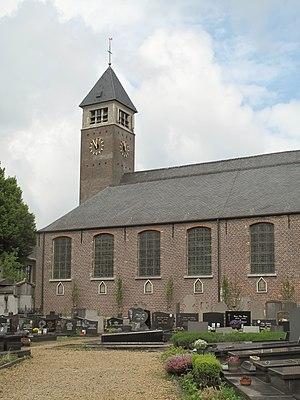
Kluizen est une section de la commune belge d'Evergem située en Région flamande dans la province de Flandre-Orientale.